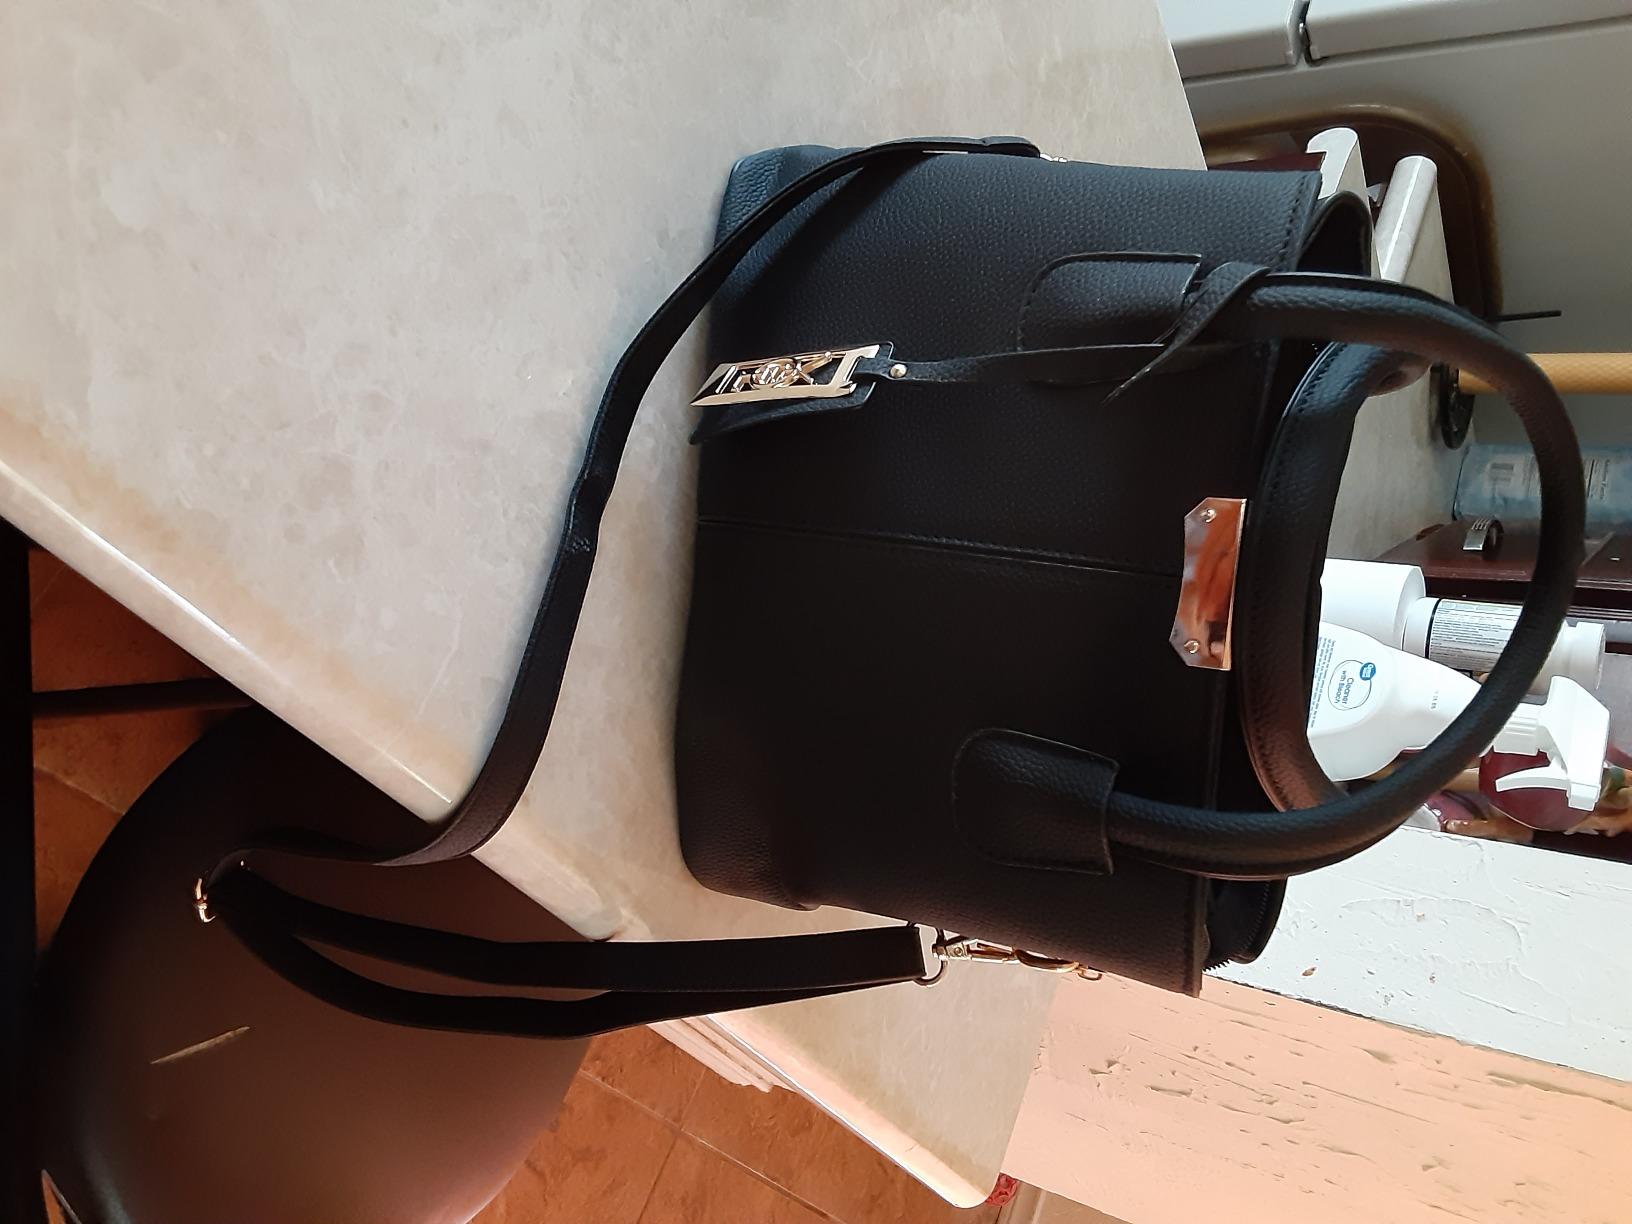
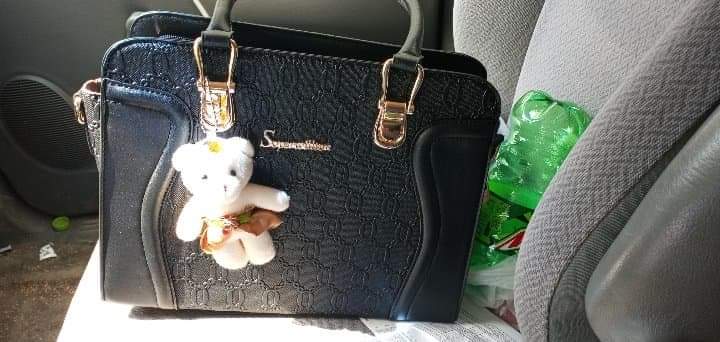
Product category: accessories_handbag
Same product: no